Question: Please indicate a possible affordance area of catch_frisbee that can be used for catching
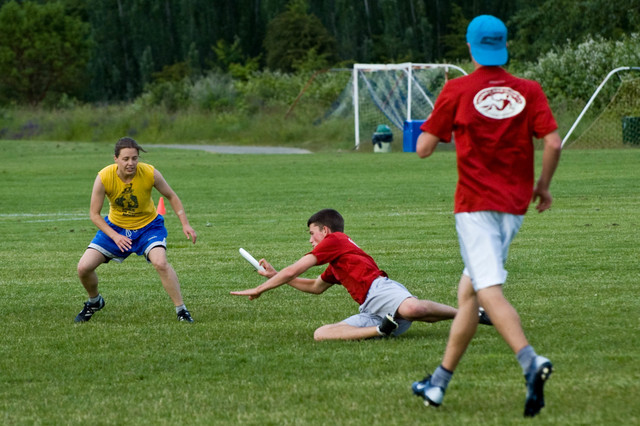
Answer: [233.5, 240, 275.5, 282]